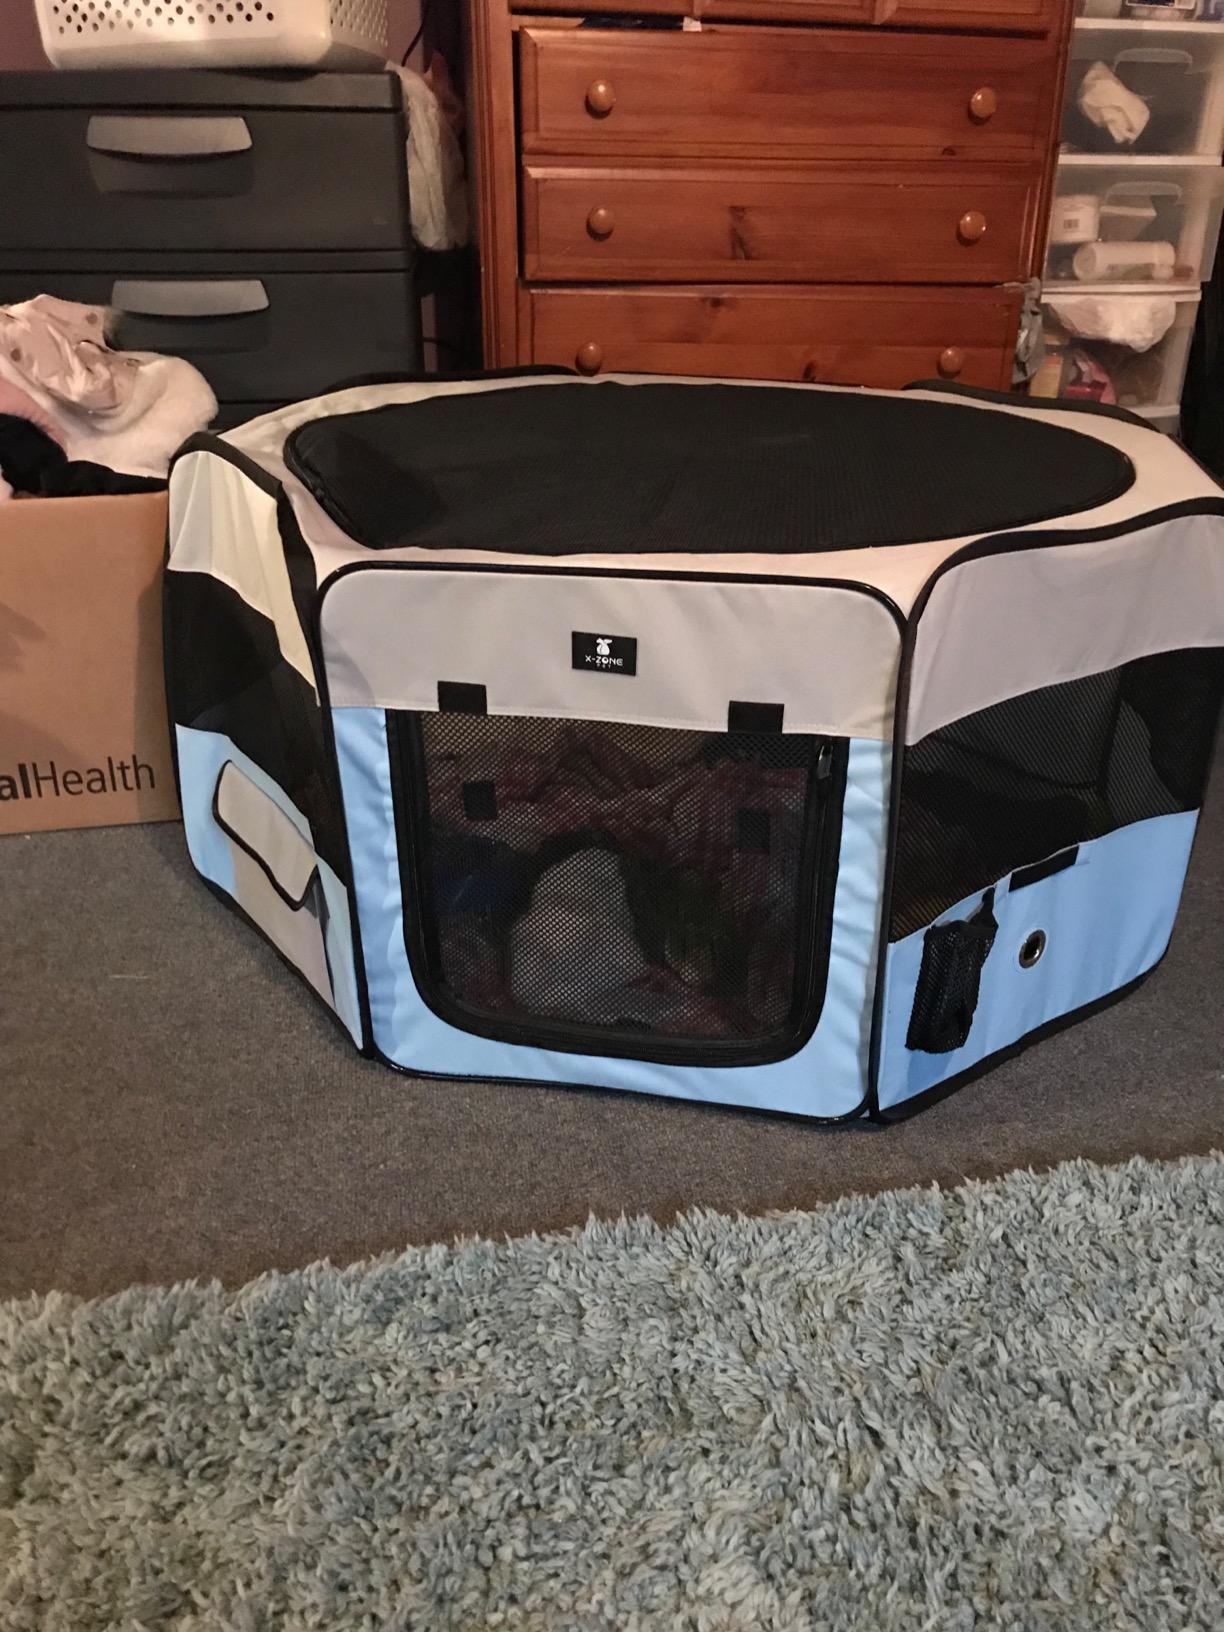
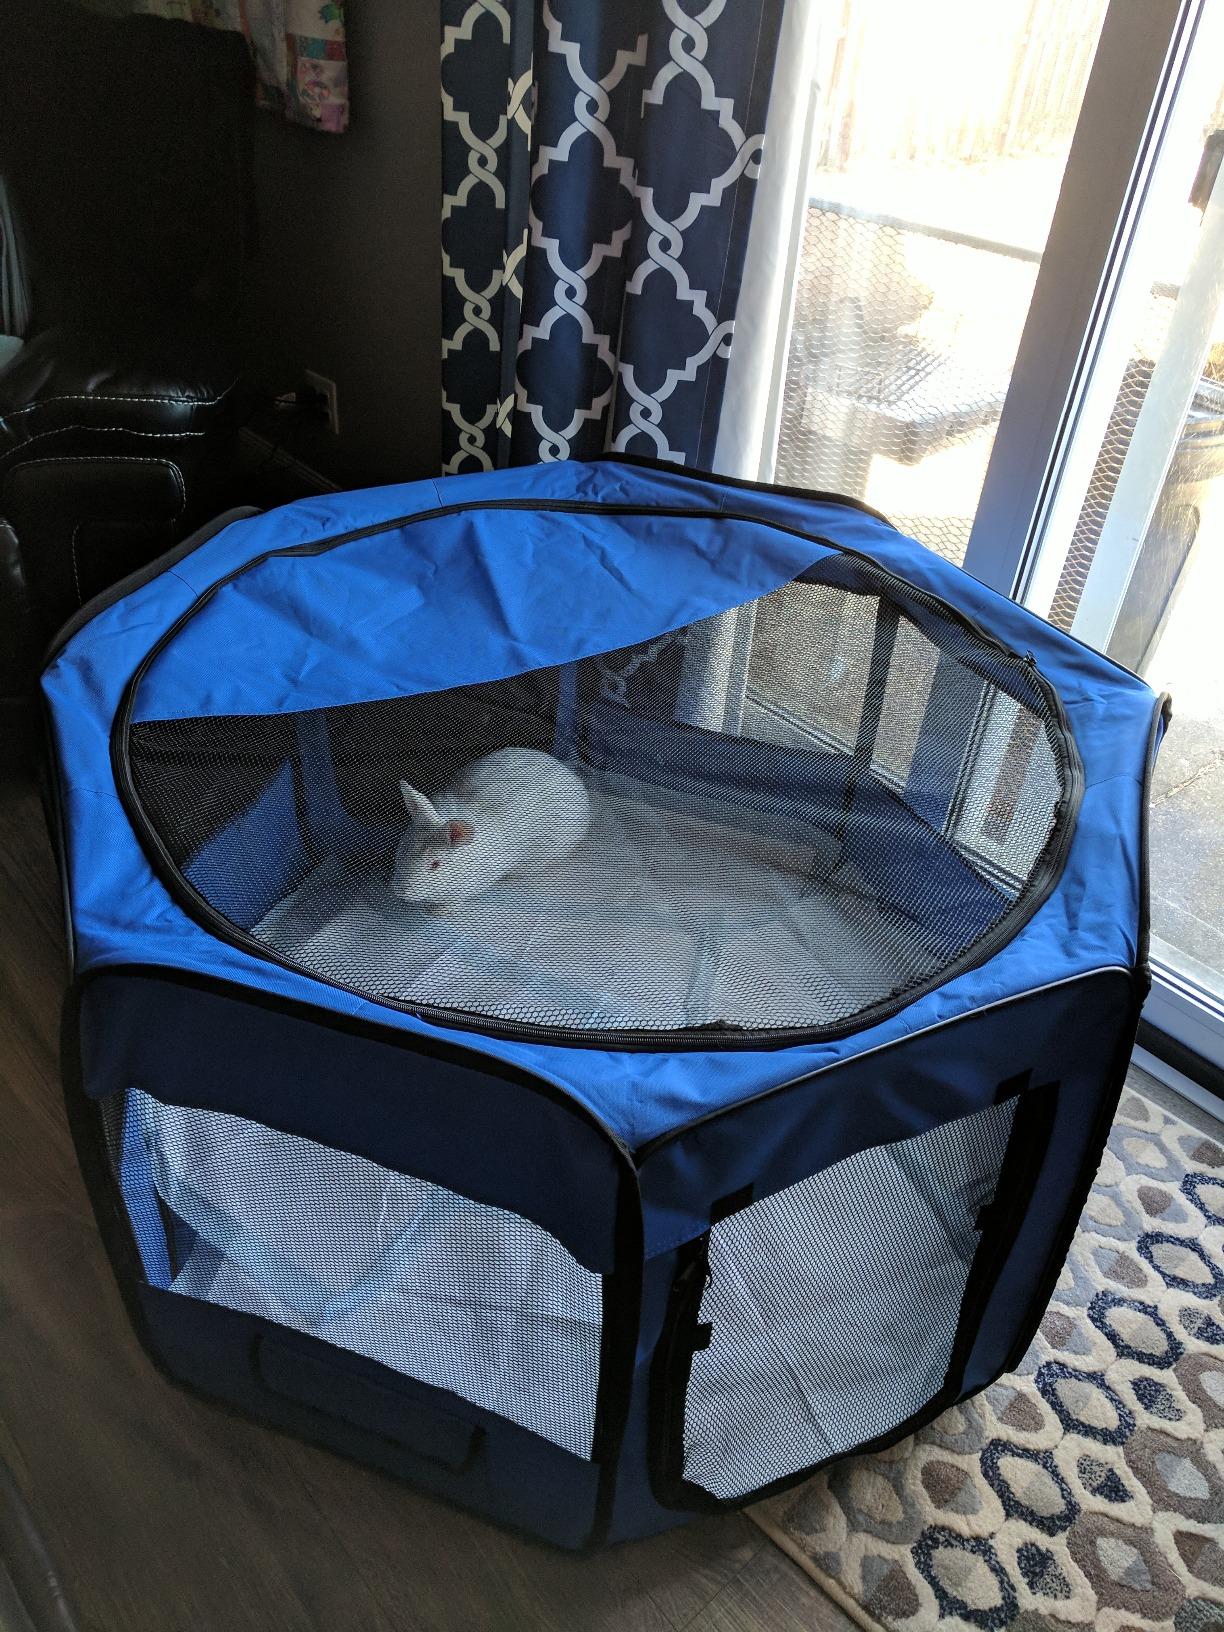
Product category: items_kennel
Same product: no